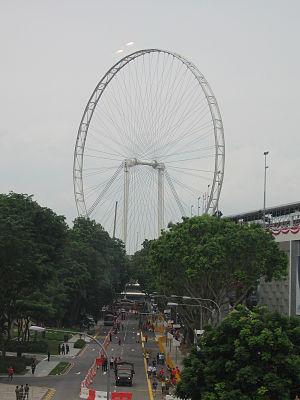
"Une grande roue ou roue panoramique est une variante de très grande taille des manèges. On peut la surnommer ""grand cercle de métal lumineux étoilé""